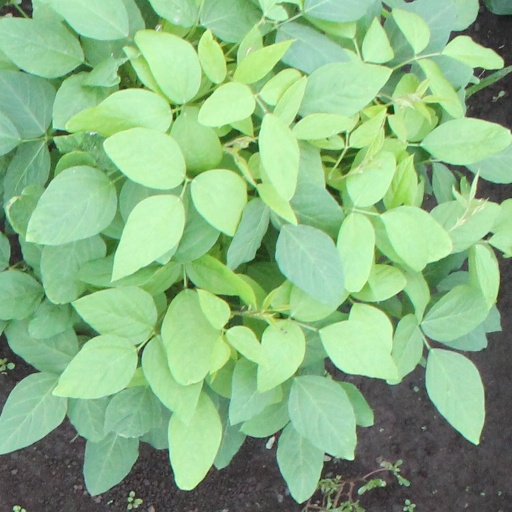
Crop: soybean